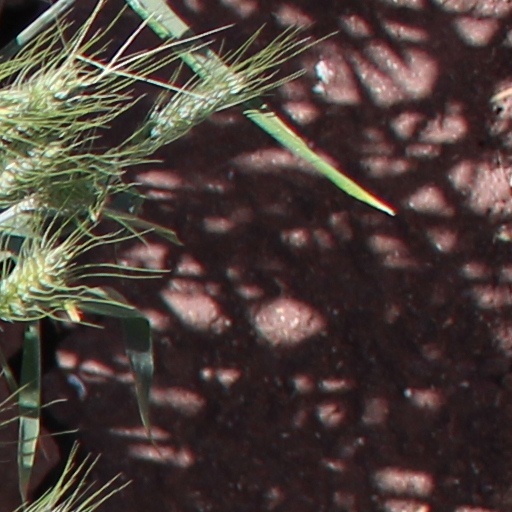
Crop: wheat